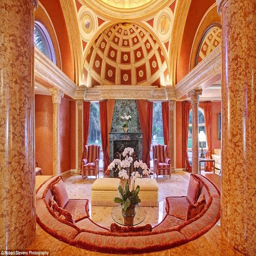
taste of paradise : the lavishly designed property is sure to provide more than a taste of paradise for its new owners